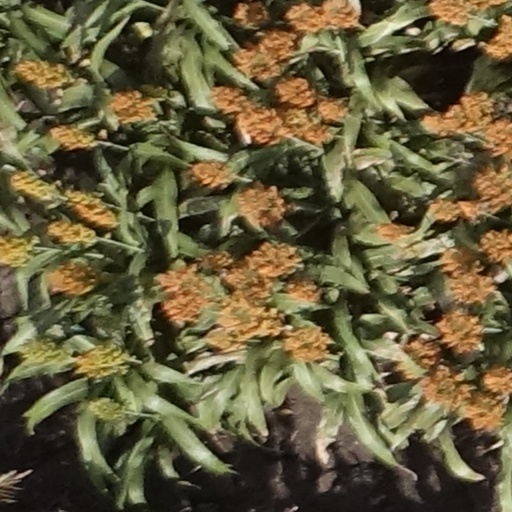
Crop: sorghum